My Girlfriend Is the Revolution

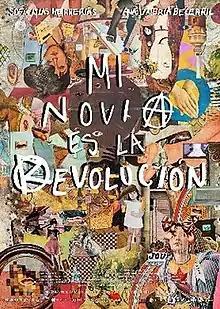
Film poster

My Girlfriend Is the Revolution (Spanish: Mi novia es la revolución) is a 2021 Mexican coming-of-age romance film directed by Marcelino Islas Hernández and written by Hernández & Gabriela Vidal. It stars Sofía Islas, Ana Valeria Becerril and Flor Edwarda.